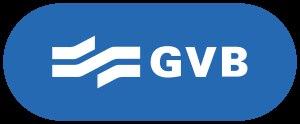
La Gemeentelijk Vervoerbedrijf ou GVB est une entreprise de transport en commun néerlandaise, chargée de la gestion de l'ensemble des infrastructures de transport public de la ville d'Amsterdam. Son réseau est très développé, et combine plusieurs modes de transport à la fois ferroviaires, routier et maritime. Dans le centre, les tramways et les bus concentrent l'essentiel du trafic de passagers, tandis que les métros desservent les zones périphériques et la proche banlieue. Les liaisons en ferry, gratuites, permettent de traverser l'IJ et de relier l'arrondissement de Noord et les communes alentour au reste de la ville.